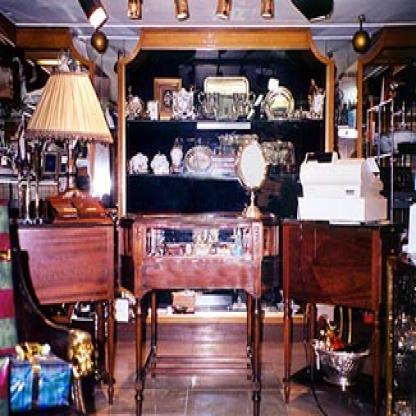
Scene: Indoor